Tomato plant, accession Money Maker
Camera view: tilt-top (135 deg); turntable rotation: 60 degrees
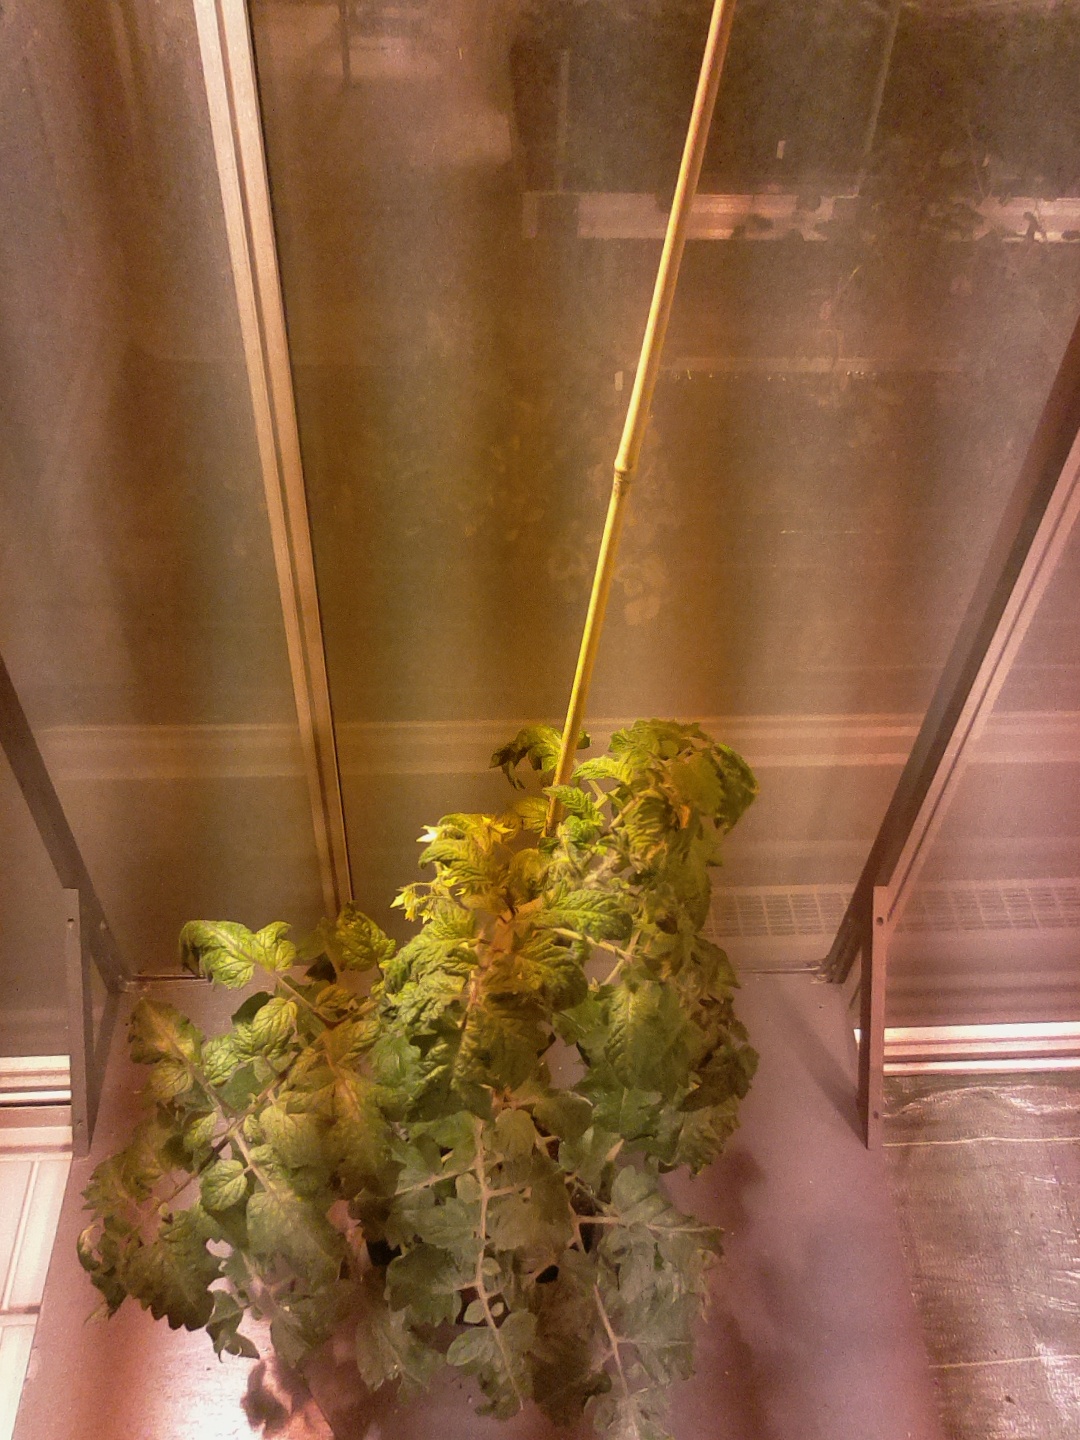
BBCH growth stage 69: End of flowering, 90%-100% of flowers open, more petals falling